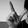
ASL letter: L